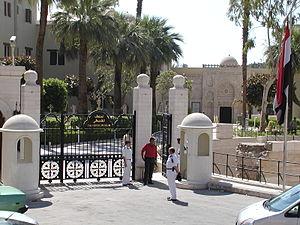
Musée copte, (Le Caire, Égypte).
Le musée copte, fondé en 1910 par Marcus Hanna Simaïka Pacha est le plus riche musée du monde en art copte grâce à une collection d’objets, de tissus, d’icônes et de manuscrits dont le cœur comprend des artéfacts produits entre le IVᵉ et le XXᵉ siècle. Près de 16 000 pièces, disposées chronologiquement, sont exposées dans douze sections différentes. Le musée abrite la bibliothèque de Nag Hammadi, une collection de textes gnostiques de la période paléochrétienne, retrouvés en 1945, dont le plus célèbre est sans doute le seul exemplaire complet de l'Évangile selon Thomas.
Le Caire est la capitale et la plus grande ville d'Égypte. Sa population est d'environ dix millions d'habitants. Elle serait également la sixième agglomération du monde en 2015. Bien qu'Al-Qāhira soit le nom officiel, en arabe égyptien, elle est plus souvent appelée Masr ou el-Qahéra. Carrefour du Moyen-Orient et de l'Afrique situé en amont du delta du Nil, sur les rives du fleuve ainsi que sur quelques îles adjacentes, elle se trouve au nord du pays, à 178 km au sud-est d'Alexandrie et 127 km à l'ouest du canal de Suez. Les habitants du Caire sont appelés les Cairotes.